Saab 35 Draken

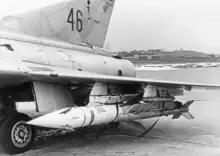
Saab 35XD prototype fitted with one AGM-12B Bullpup air-to-ground missile and AIM-9B Sidewinder air-to-air missile under each wing.

Reconnaissance version of the Saab 35D designated S 35E ("Erik"). 60 aircraft (35901–35960), including test aircraft, built between 1963 and 1968 in 2 series. The S 35E was initially planned to be designated S 35B2, before being renamed to S 35E in January 1960. In 1958 the SAF planned to order 60 J 35B2 (J 35D) fighters in November 1960, which were intended to be converted to S 35B2 (S 35E) reconnaissance aircraft at a later date. In the end, 30 S 35E were produced as new aircraft (35902–35931) and delivered between July 1965 to May 1966 as series 1, while 28 S 35E were converted from J 35D (35932–35959) and delivered between October 1966 to January 1968 as series 2. Two more aircraft, S 35E (35901) and S 35E (35960) were also converted from Davids but never delivered to the SAF.